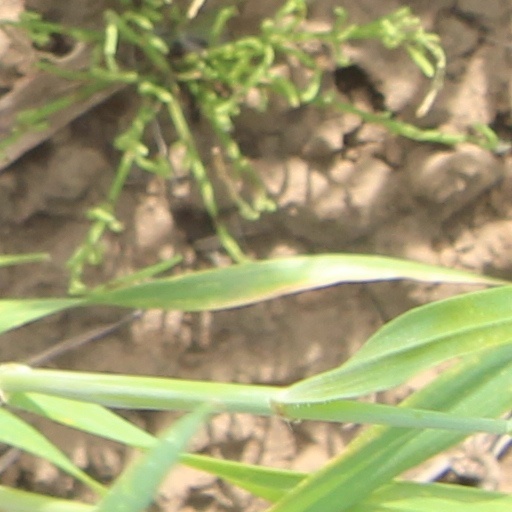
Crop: wheat